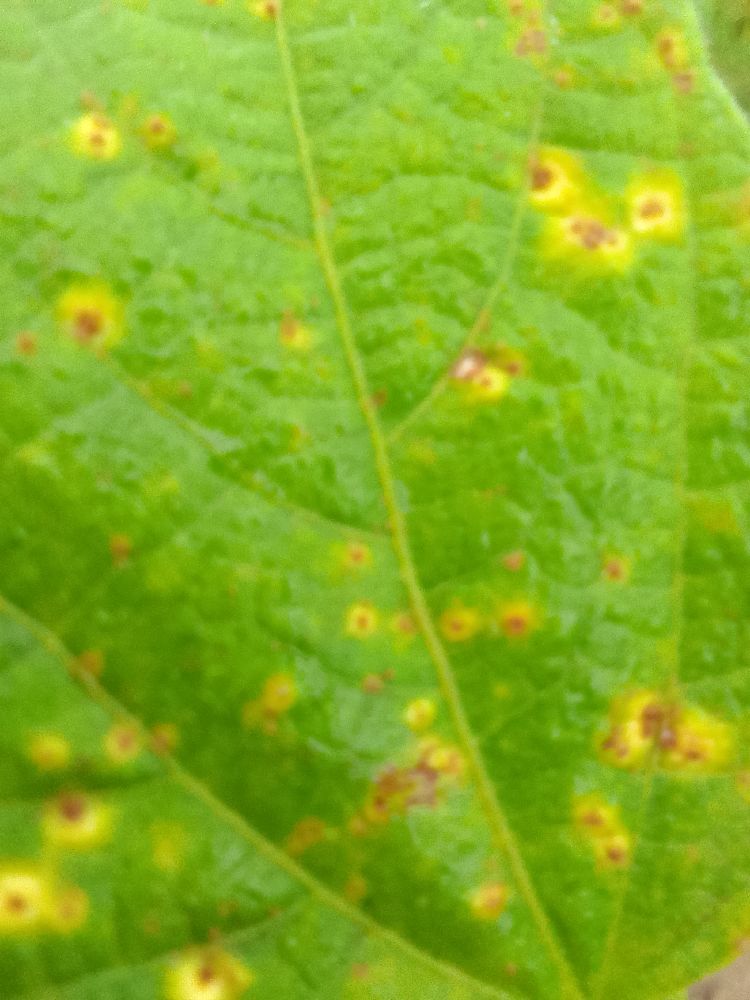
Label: rust